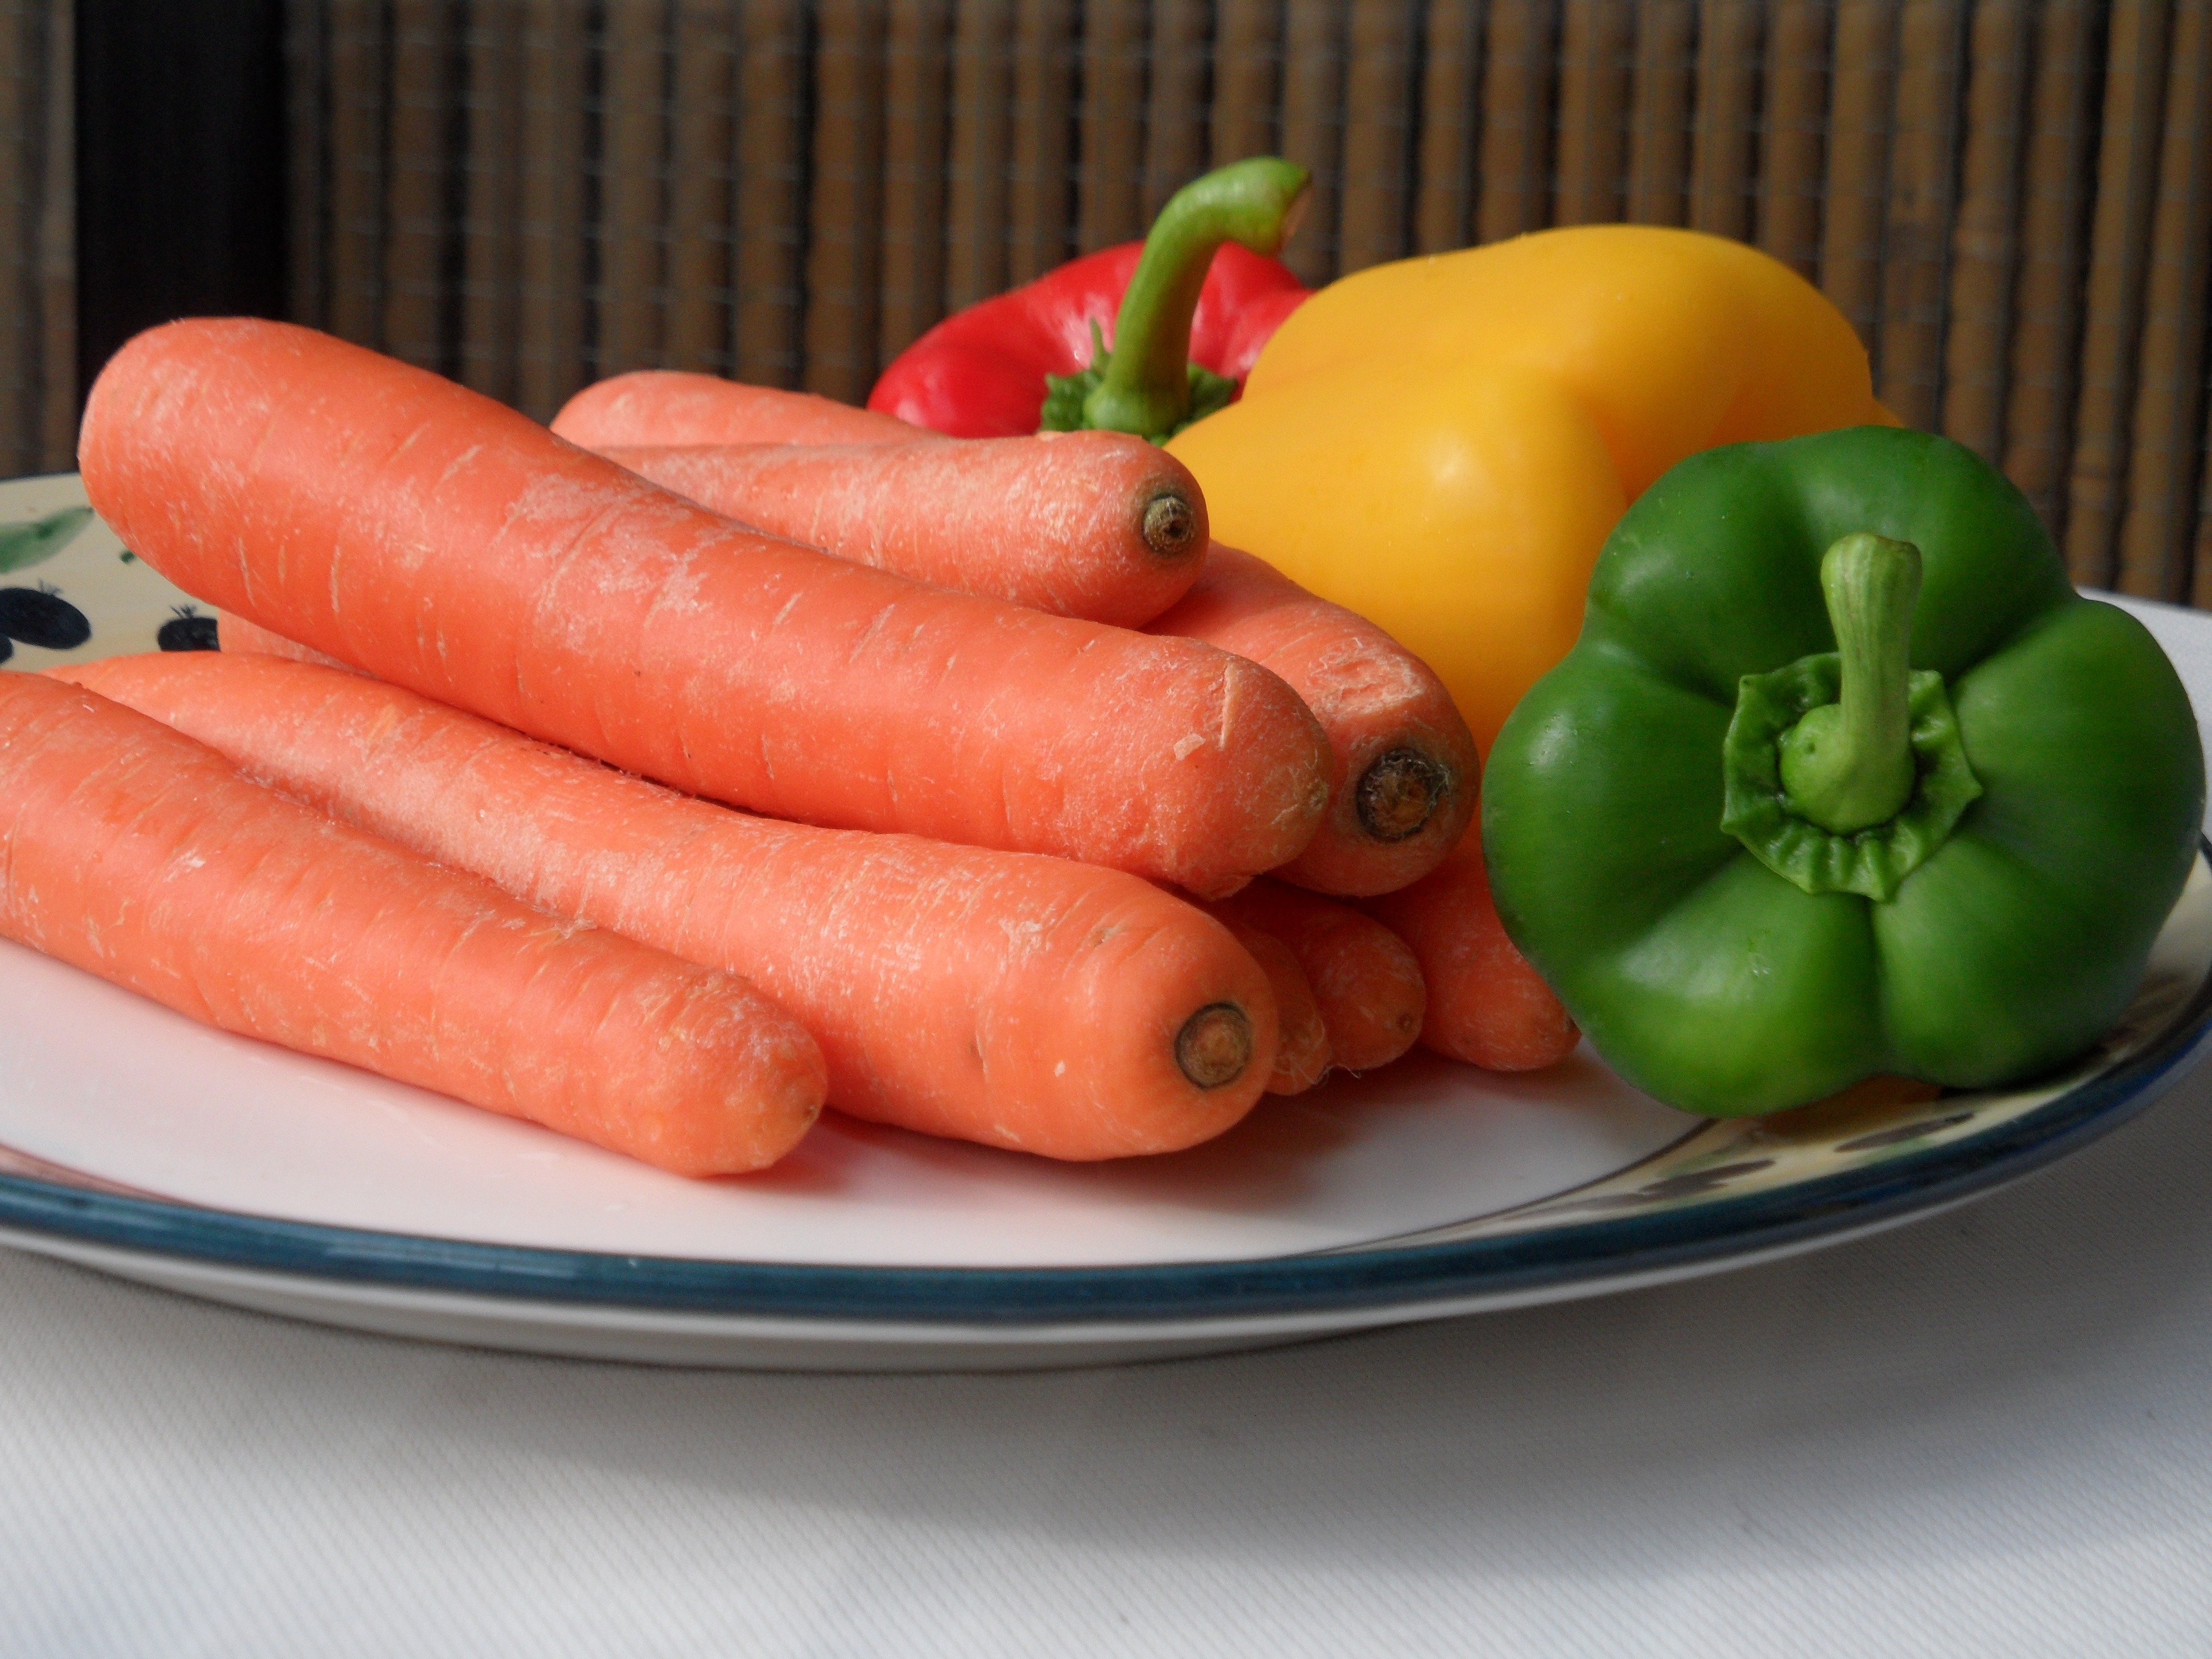
dish, food, produce, vegetable, carrot, vegetables, peppers, roots, flowering plant, vegetable scale